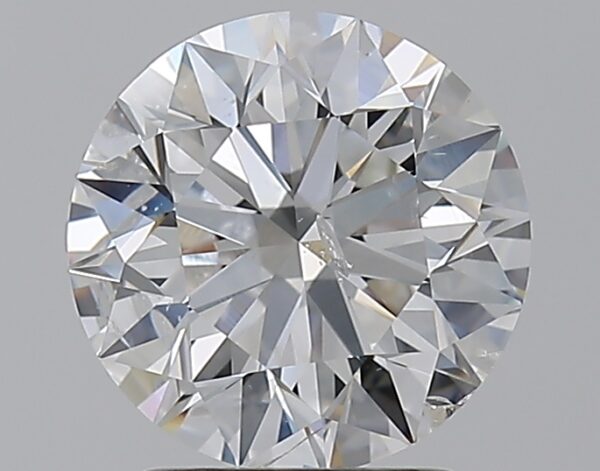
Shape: round
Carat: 2.02
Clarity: SI2
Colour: F
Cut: EX
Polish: EX
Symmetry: EX
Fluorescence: M
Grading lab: GIA
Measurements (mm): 8 x 8.04 x 5.04